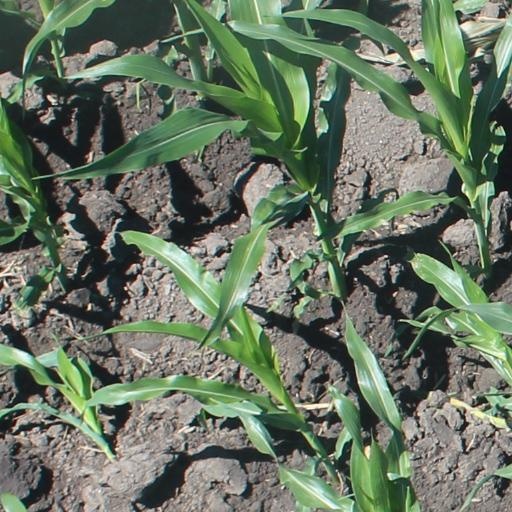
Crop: maize; corn